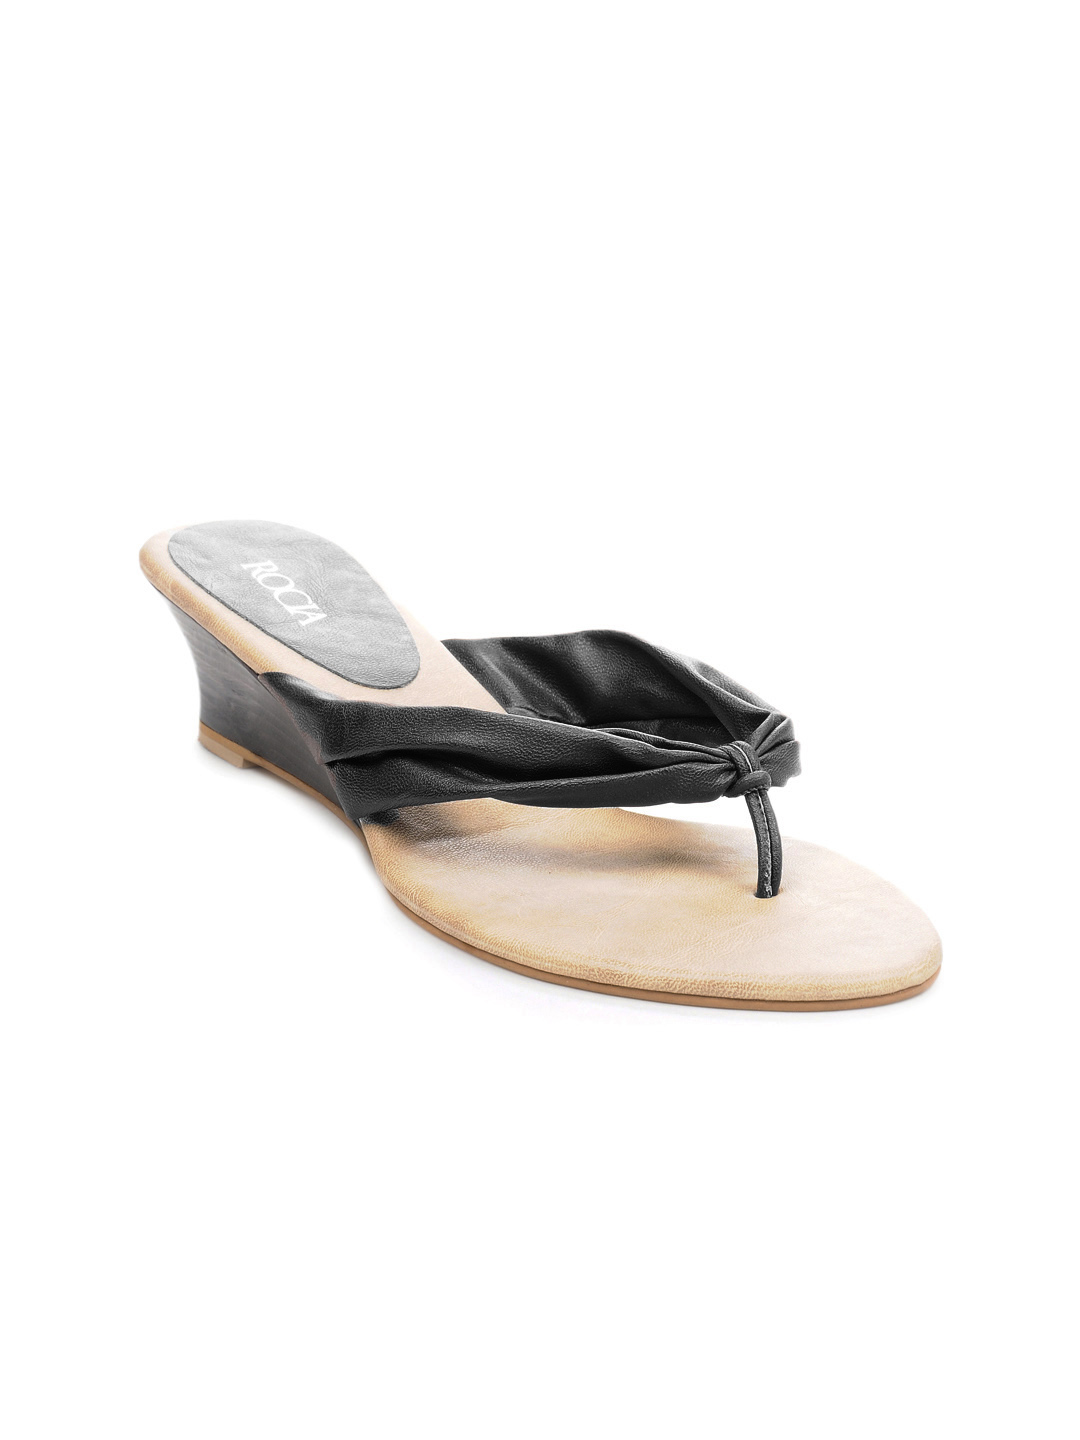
Rocia Women Black Wedges
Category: Footwear / Shoes / Heels
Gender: Women
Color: Black
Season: Winter 2012
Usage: Casual